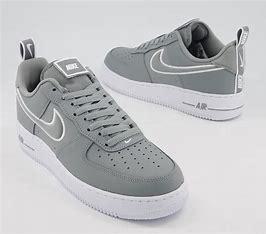
Brand: Nike
Model: Air Force 1 07